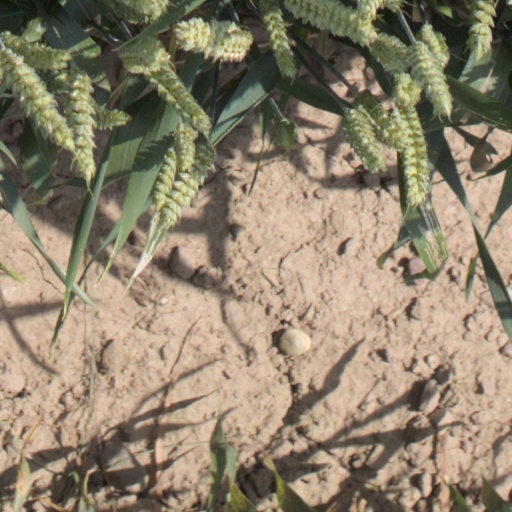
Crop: wheat